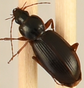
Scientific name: Synuchus impunctatus
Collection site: Steigerwaldt-Chequamegon NEON (STEI), plot STEI_003